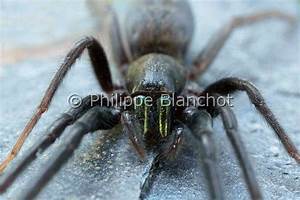
Label: ragno